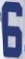
Number: 6